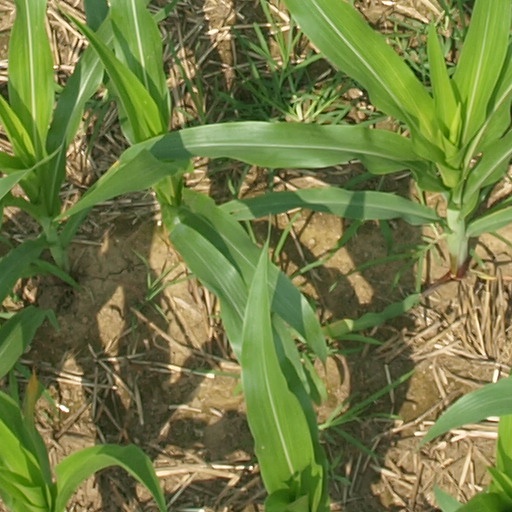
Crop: maize; corn